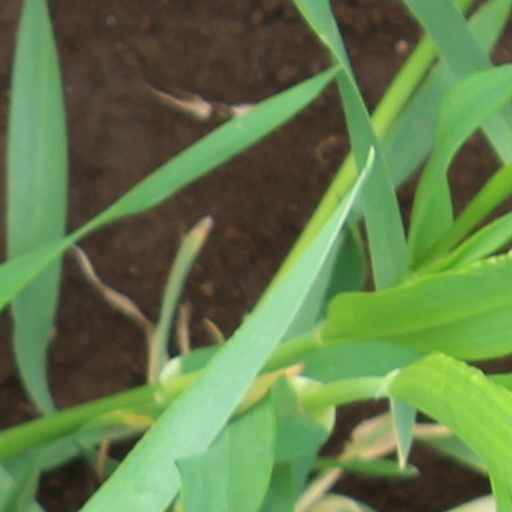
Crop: wheat